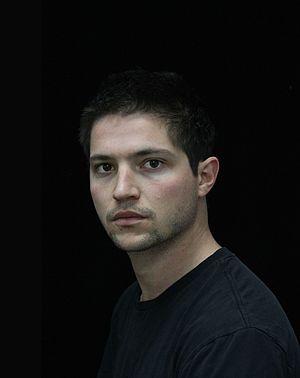
Thomas Hunter Campbell McDonell, né le 2 mai 1986 à New York, est un acteur, chanteur et musicien américain.